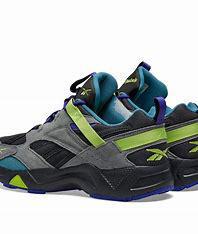
Brand: Reebok
Model: Aztrek